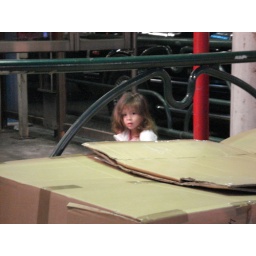
A cute girl in a far distance behind the capsule house played hide and seek with my camera.